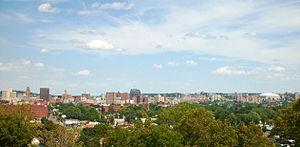
Syracuse est une ville américaine située dans l'État de New York, siège du comté d'Onondaga. D'après le recensement de 2010, la ville a une population totale de 145 306 habitants, et son agglomération compte 732 117 habitants. Elle est le foyer économique et académique du centre de l'État de New York, une région de plus d'un million d'habitants. La ville doit son nom à la ville italienne du même nom, Syracuse, qui se trouve sur la côte est de la Sicile. Ce nom est choisi en raison des points communs que partagent les deux lieux : une industrie salière importante et une ville voisine s'appelant Salina.